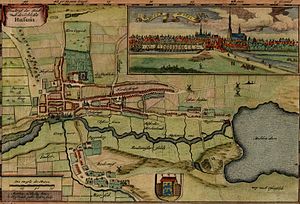
Husum (Slesvig) / Historie / Under hertugen på Gottorp
Husum 1651.
Husum er en by i det nordlige Tyskland og hovedsæde for Kreis Nordfriesland i delstaten Slesvig-Holsten. Byen ligger ved vestkysten i landskabet Nordfrisland i det vestlige Sydslesvig. Den bliver også kaldt for den grå by ved havet og har 23.158 indbyggere